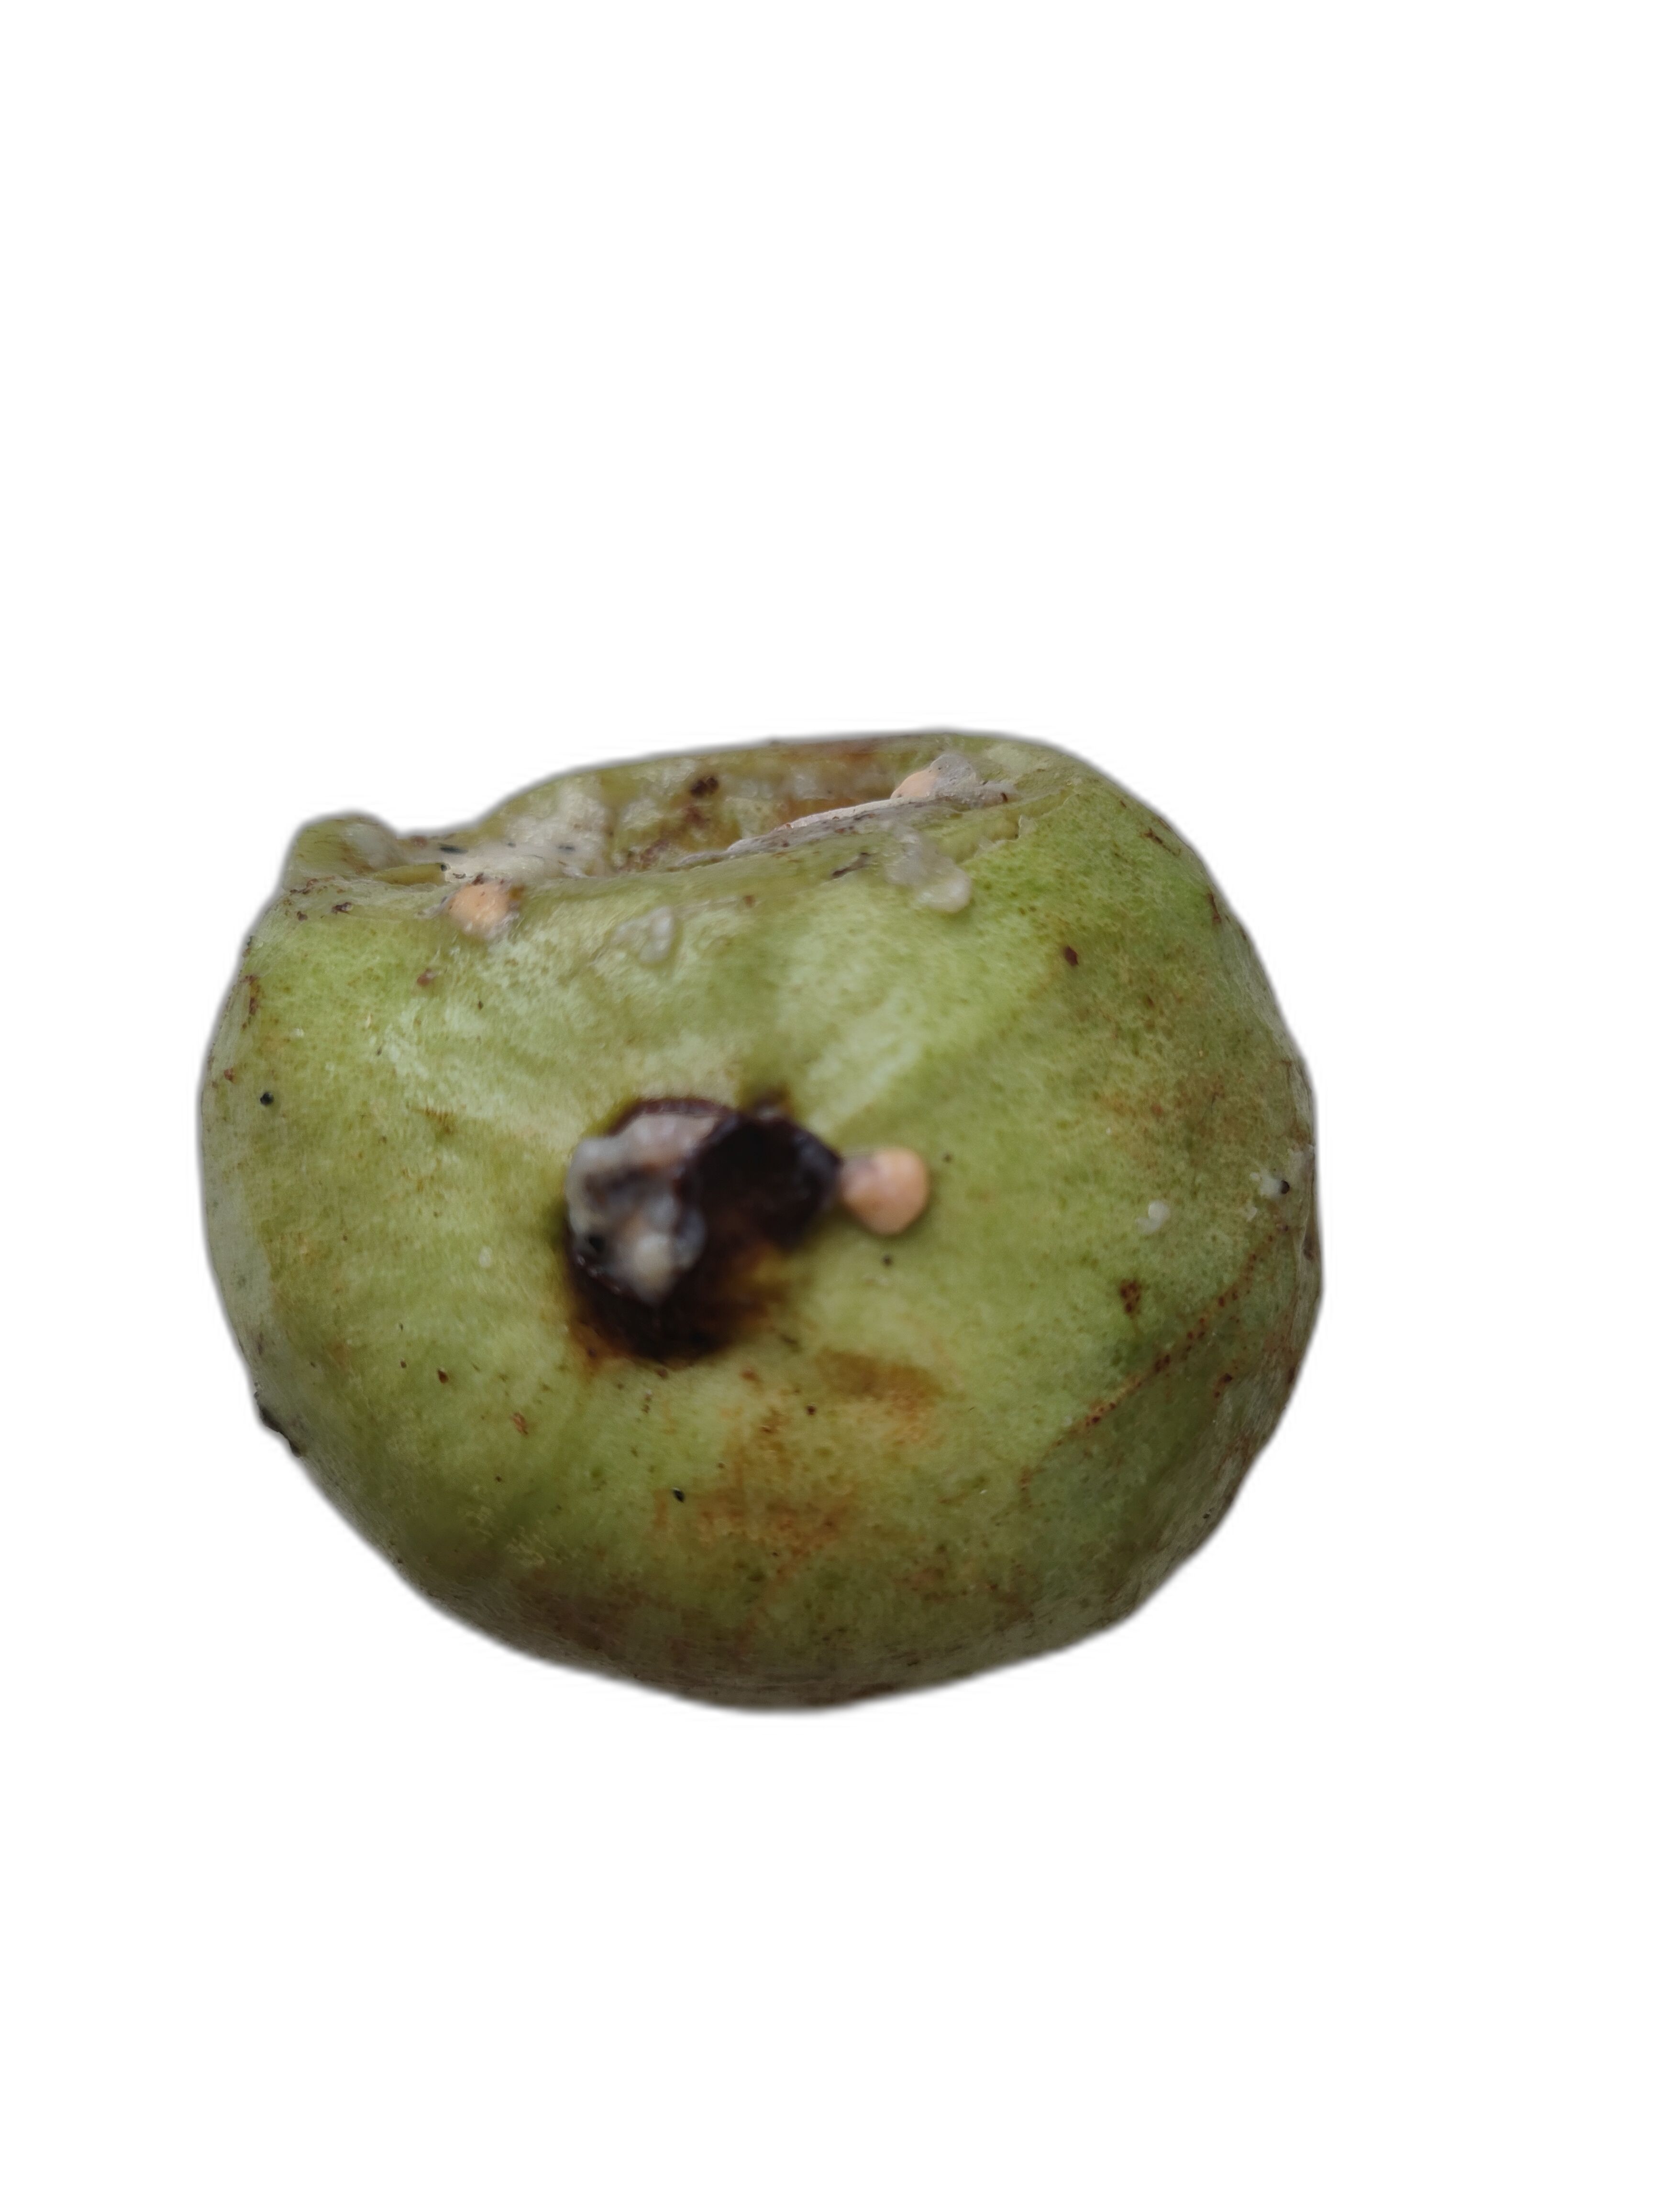
Plant part: fruit
Disease: Styler end root